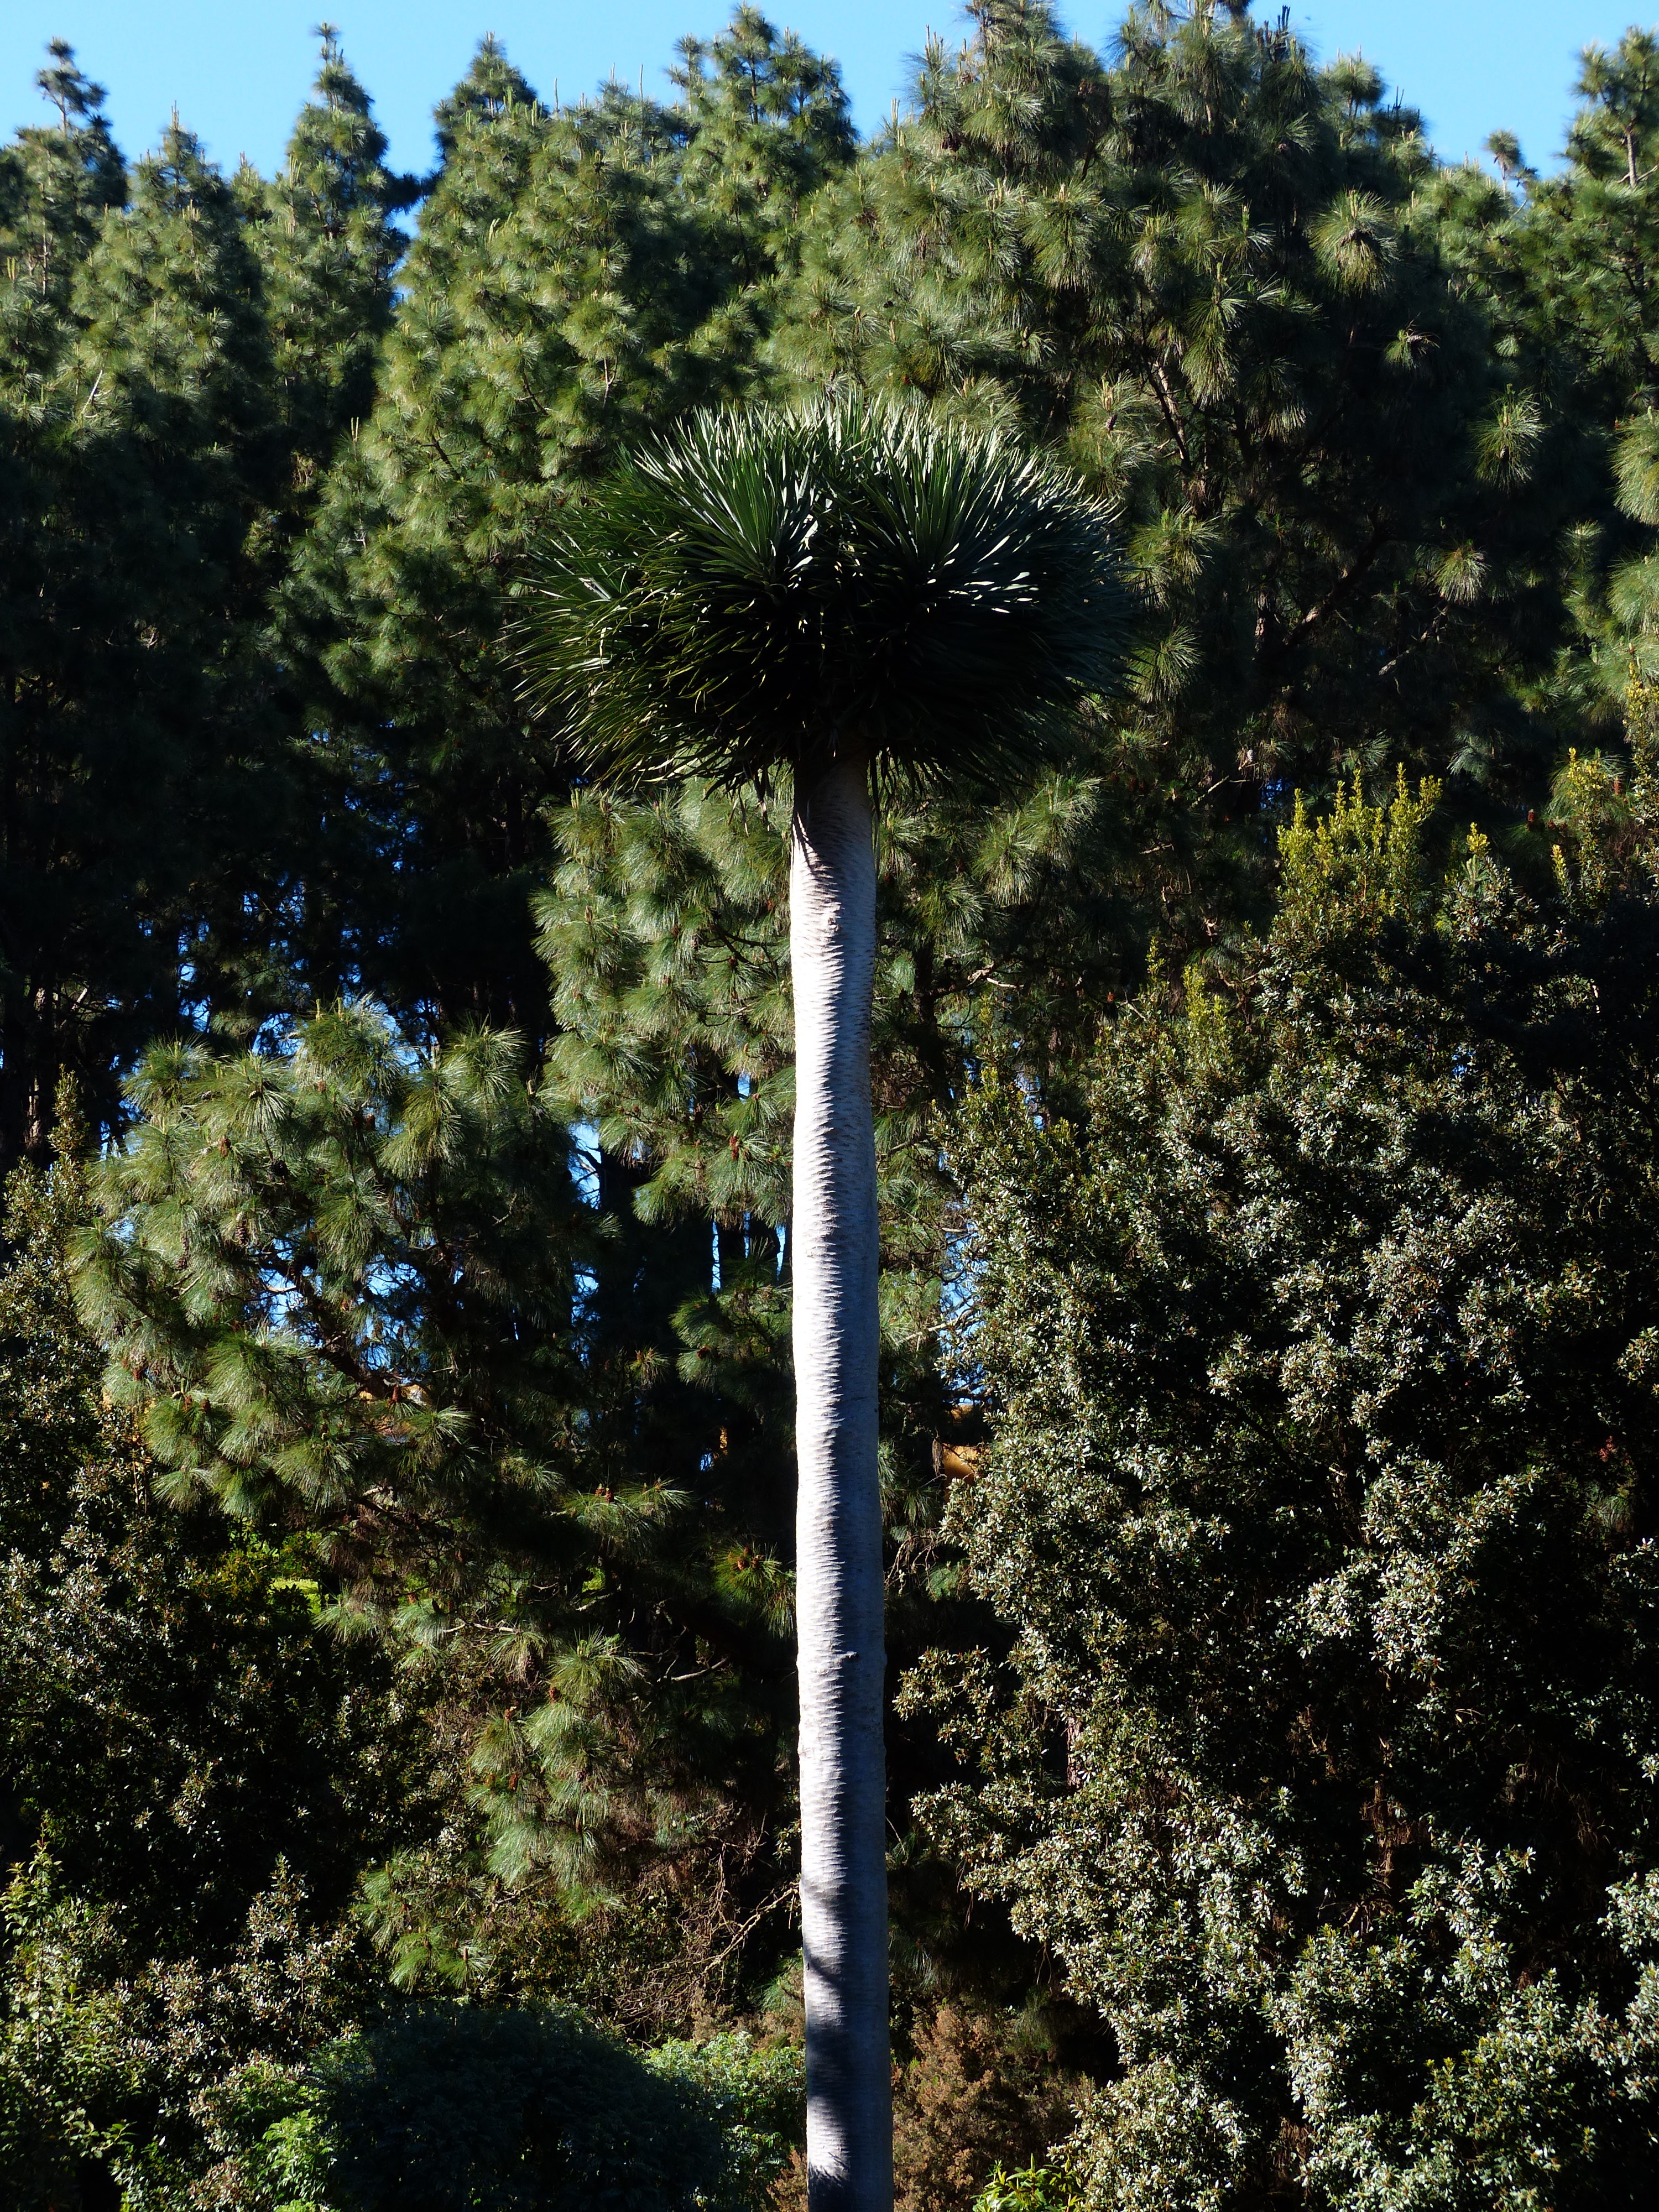
tree, forest, branch, plant, palm tree, leaf, flower, log, green, palm, botany, garden, flora, conifer, tribe, spruce, shrub, tenerife, woodland, ecosystem, canary islands, flowering plant, biome, dragon tree, palm tree root, woody plant, land plant, arecales, canary island dragon tree, dracaena draco